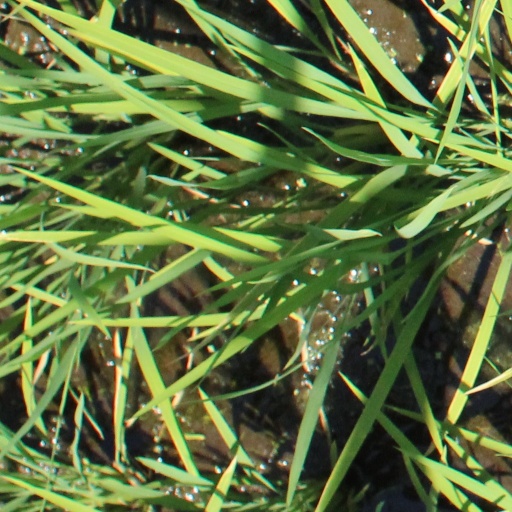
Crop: rice